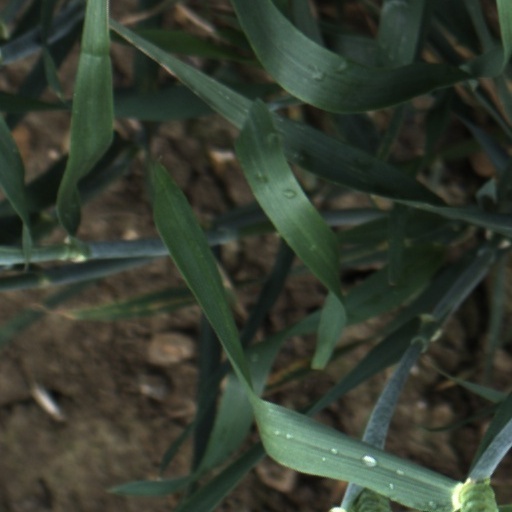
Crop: wheat